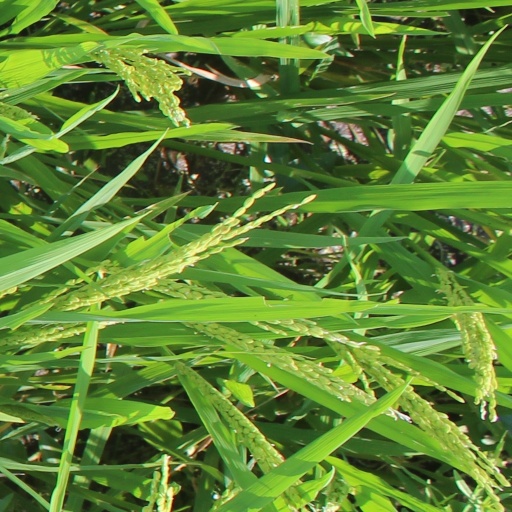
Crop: rice